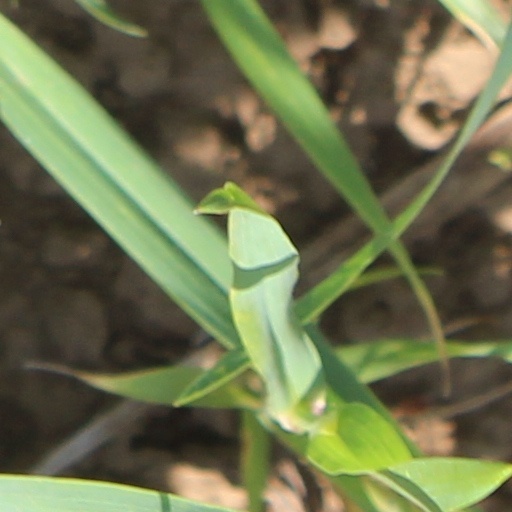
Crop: wheat